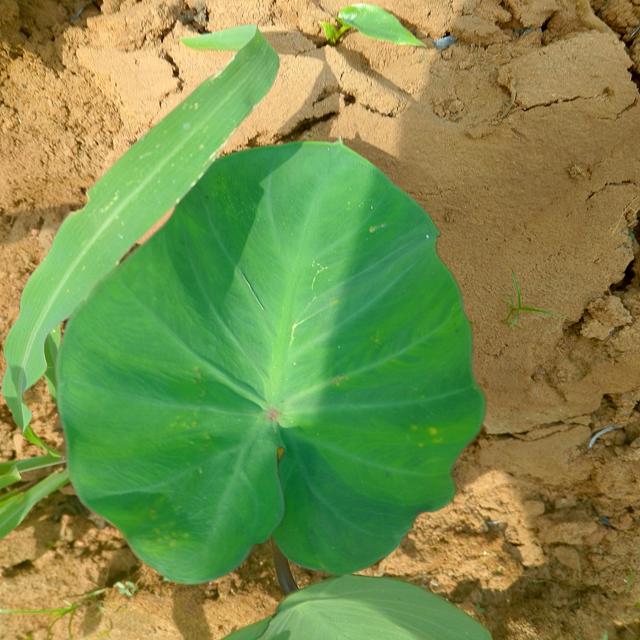
Label: Early_Blight